CB Bank

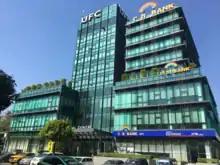
CB Bank's Headquarters in Yangon

In May 2013, CB Bank became the first bank in Myanmar to issue a debit card and permitted the first card-related financial transaction in Myanmar. In September 2012, Mastercard signed an agreement with CB Bank to license cards in the country and this enabled local merchants and ATMs to accept the payment cards. In 2013, CB Bank switched to T24 from Temenos as its core banking system to enhance bank-wide connectivity with the branches in the country. The bank named the ATM service as EASI Banking. The bank has the largest network of ATM and Foreign Exchange Counters in Myanmar.